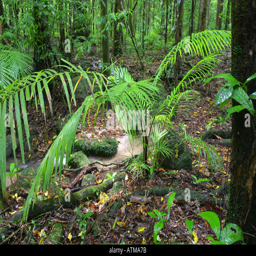
lush green fern grows in the ancient rainforest